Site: brandenburg
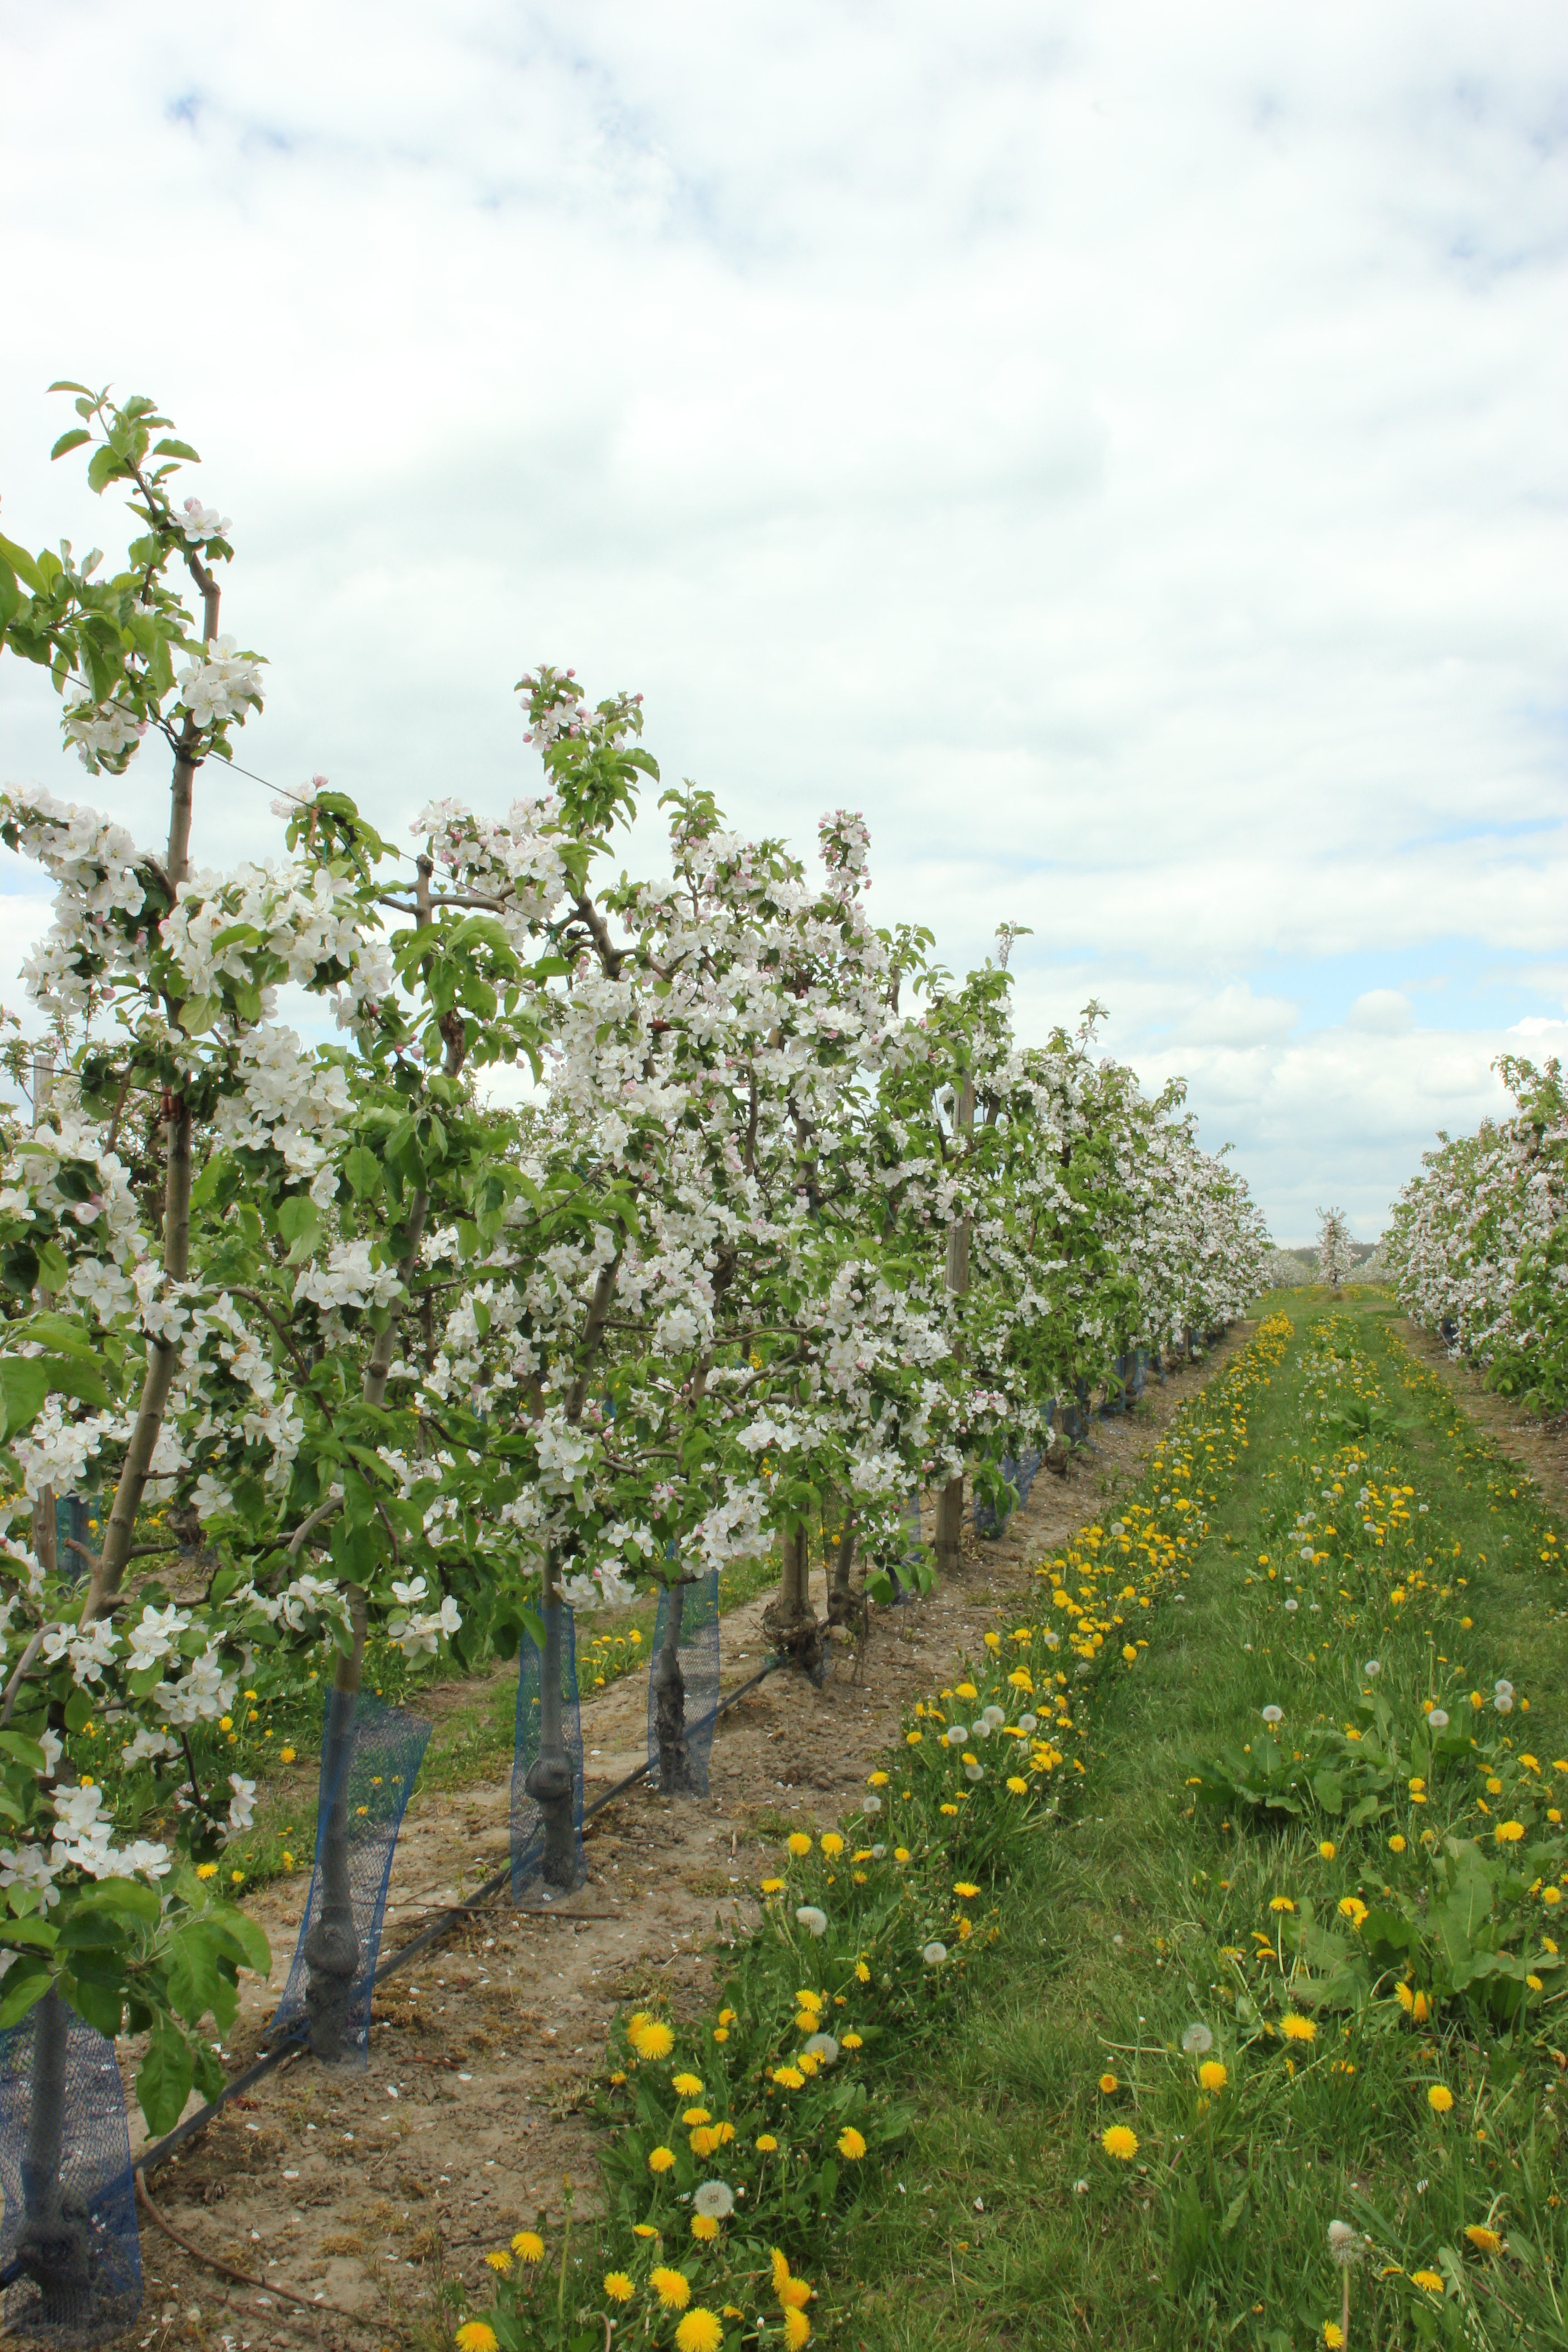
Growth stage (BBCH 65): Flowering